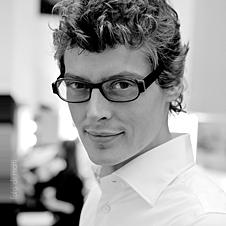
Age: 32